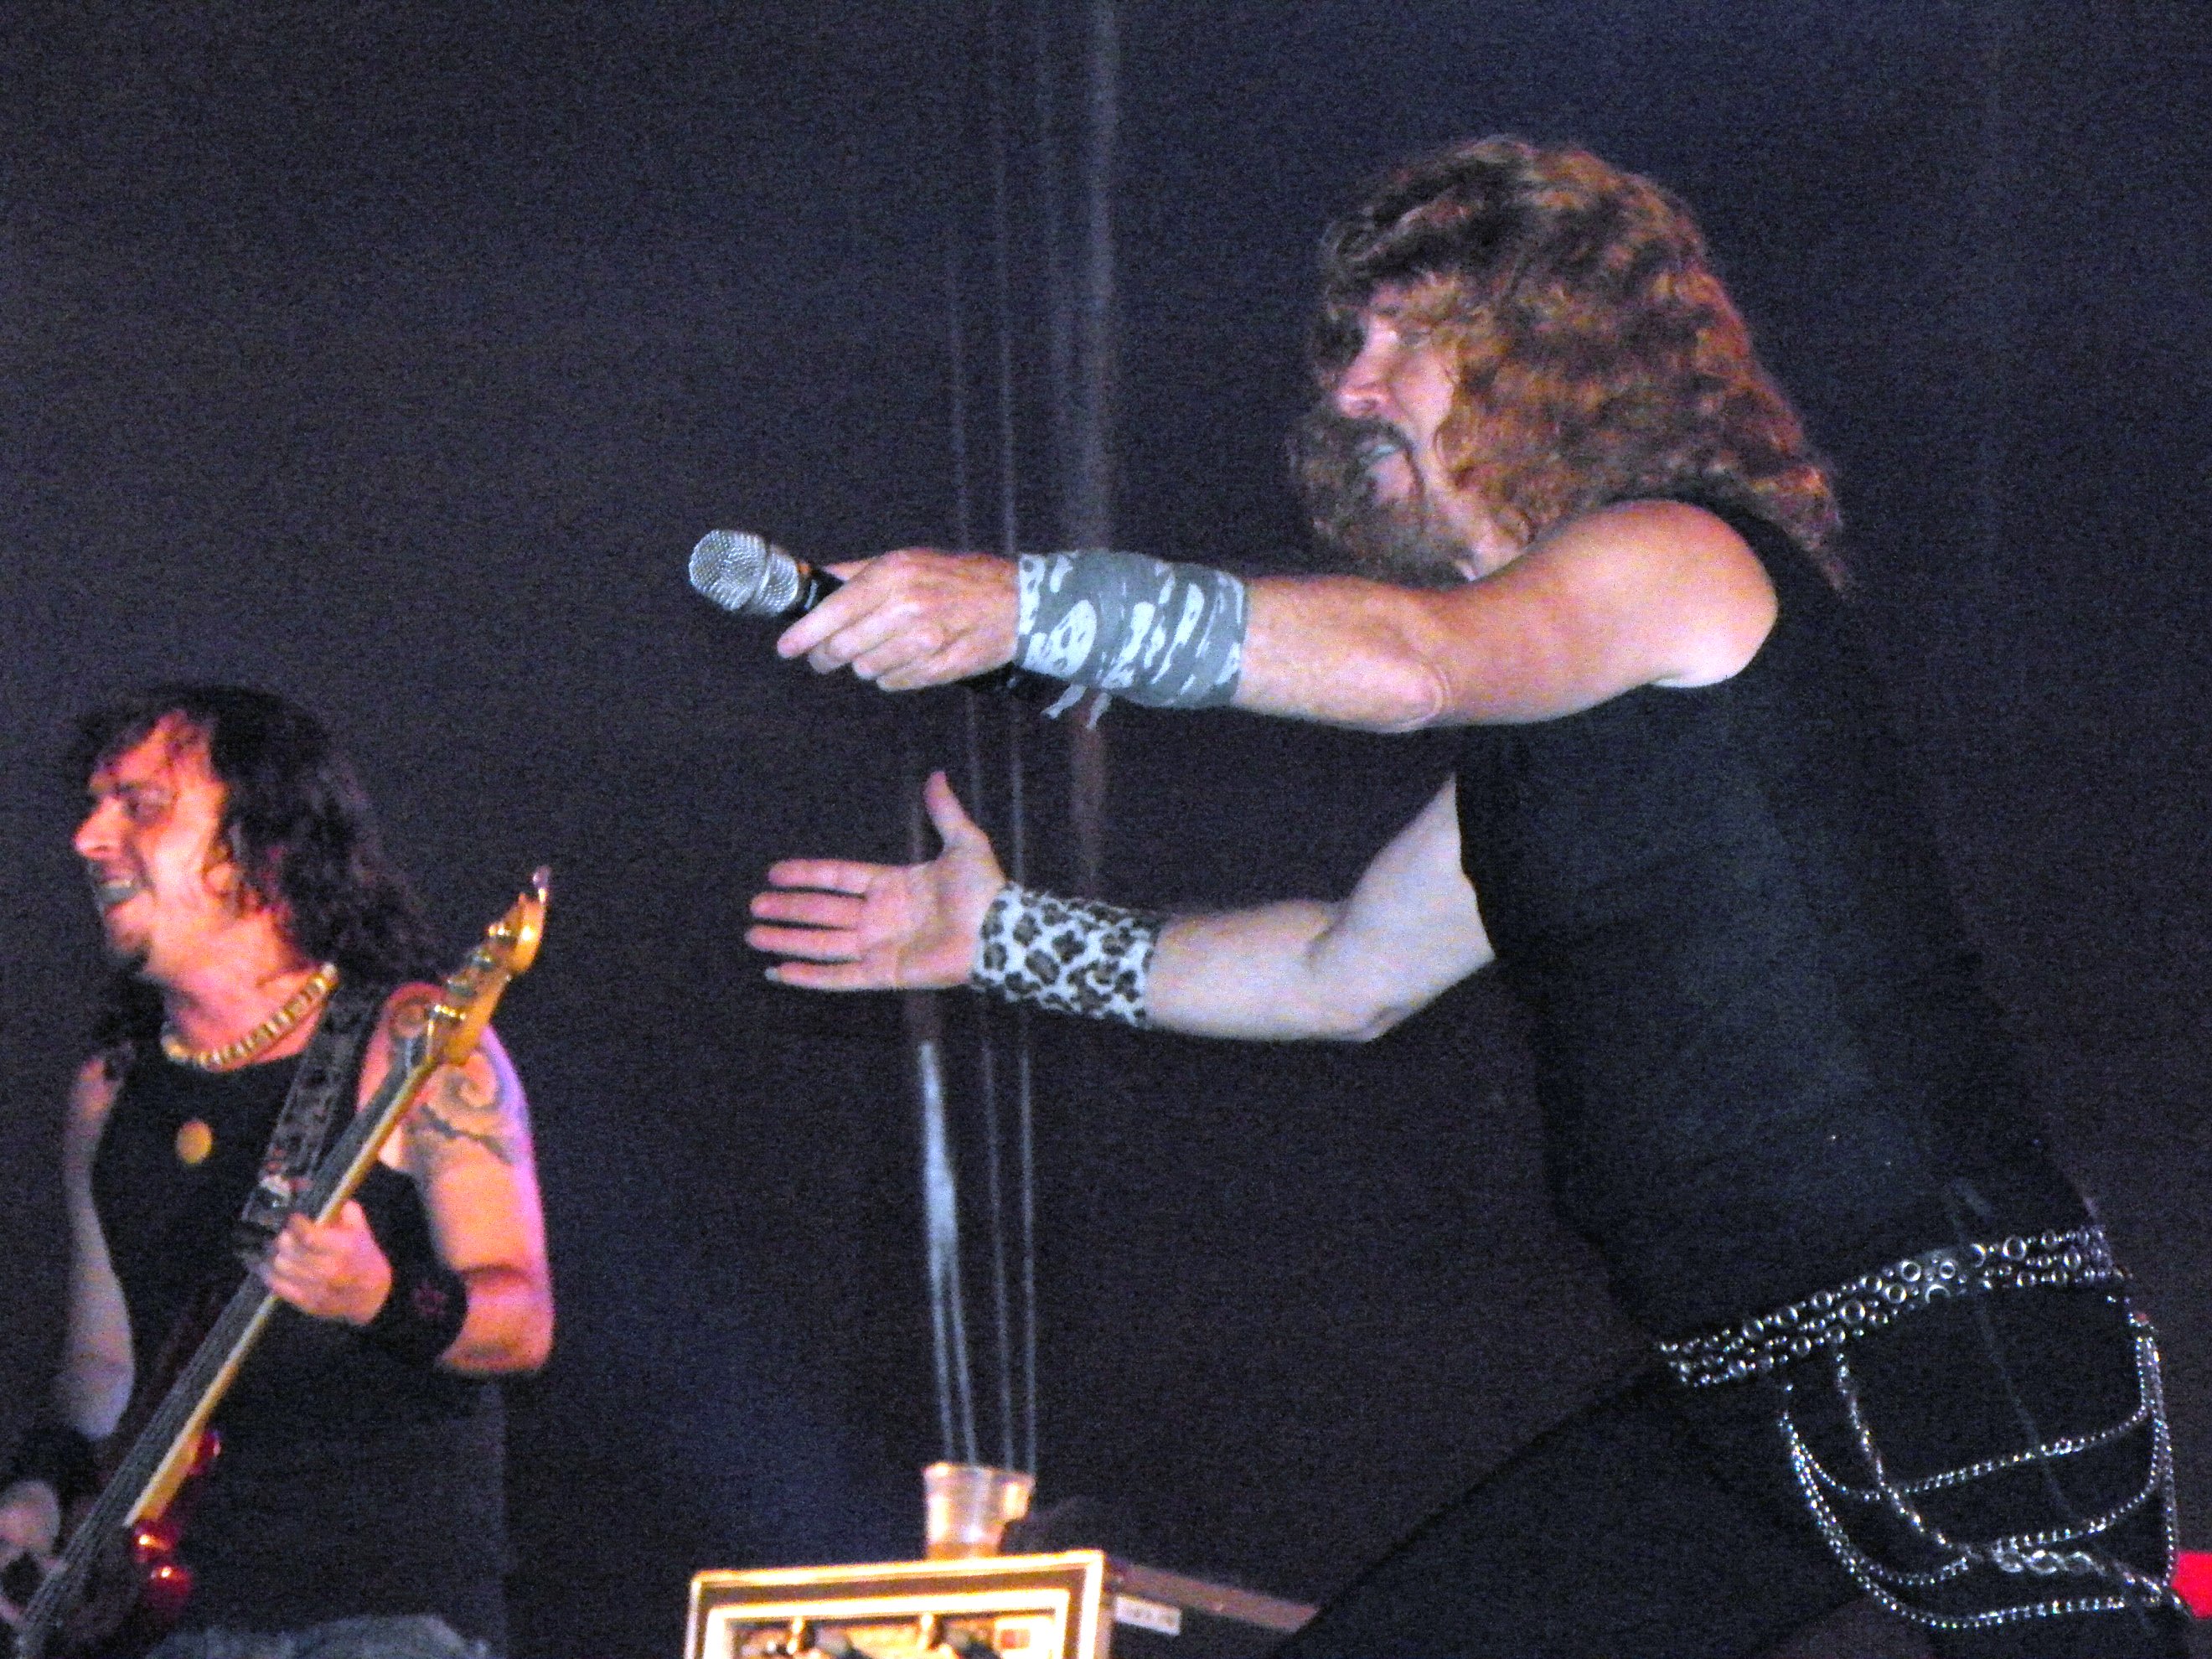
music, guitar, concert, musician, stage, performance, bassist, singing, guitarist, drummer, ggl1, medina, azahara, singer songwriter